Alligator (steamboat)

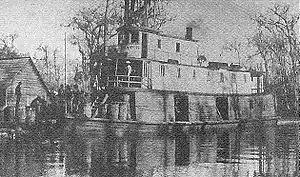
"Alligator" in 1890 after first rebuild

The "Alligator" was constructed for Captain C. W. Howard for use in a commercial passenger and freight operation on the Ocklawaha and St. Johns rivers. On 7 October 1888, "Alligator" was launched on the west bank of St. Johns River at Norwalk. It measured long, wide, deep, and was 27.71 gross tons. Originally, a propeller was installed between two skegs under the transom. The vessel was "a patchwork of parts from other steamboats".